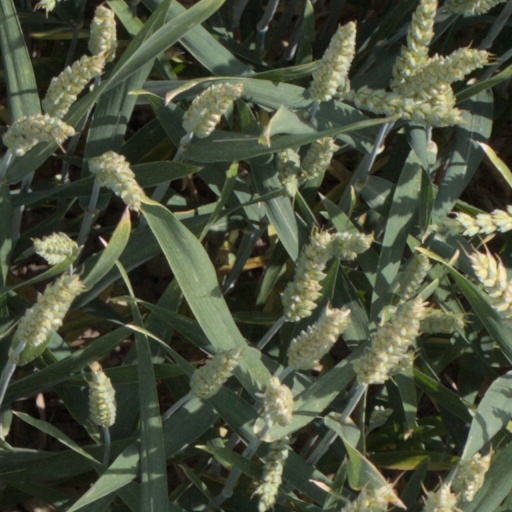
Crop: wheat